Summation (neurophysiology)

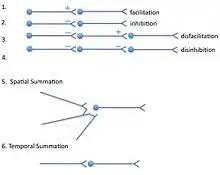
Basic ways that neurons can interact with each other when converting input to output

Summation, which includes both spatial summation and temporal summation, is the process that determines whether or not an action potential will be generated by the combined effects of excitatory and inhibitory signals, both from multiple simultaneous inputs (spatial summation), and from repeated inputs (temporal summation). Depending on the sum total of many individual inputs, summation may or may not reach the threshold voltage to trigger an action potential.